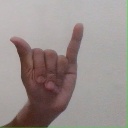
अक्षर: य